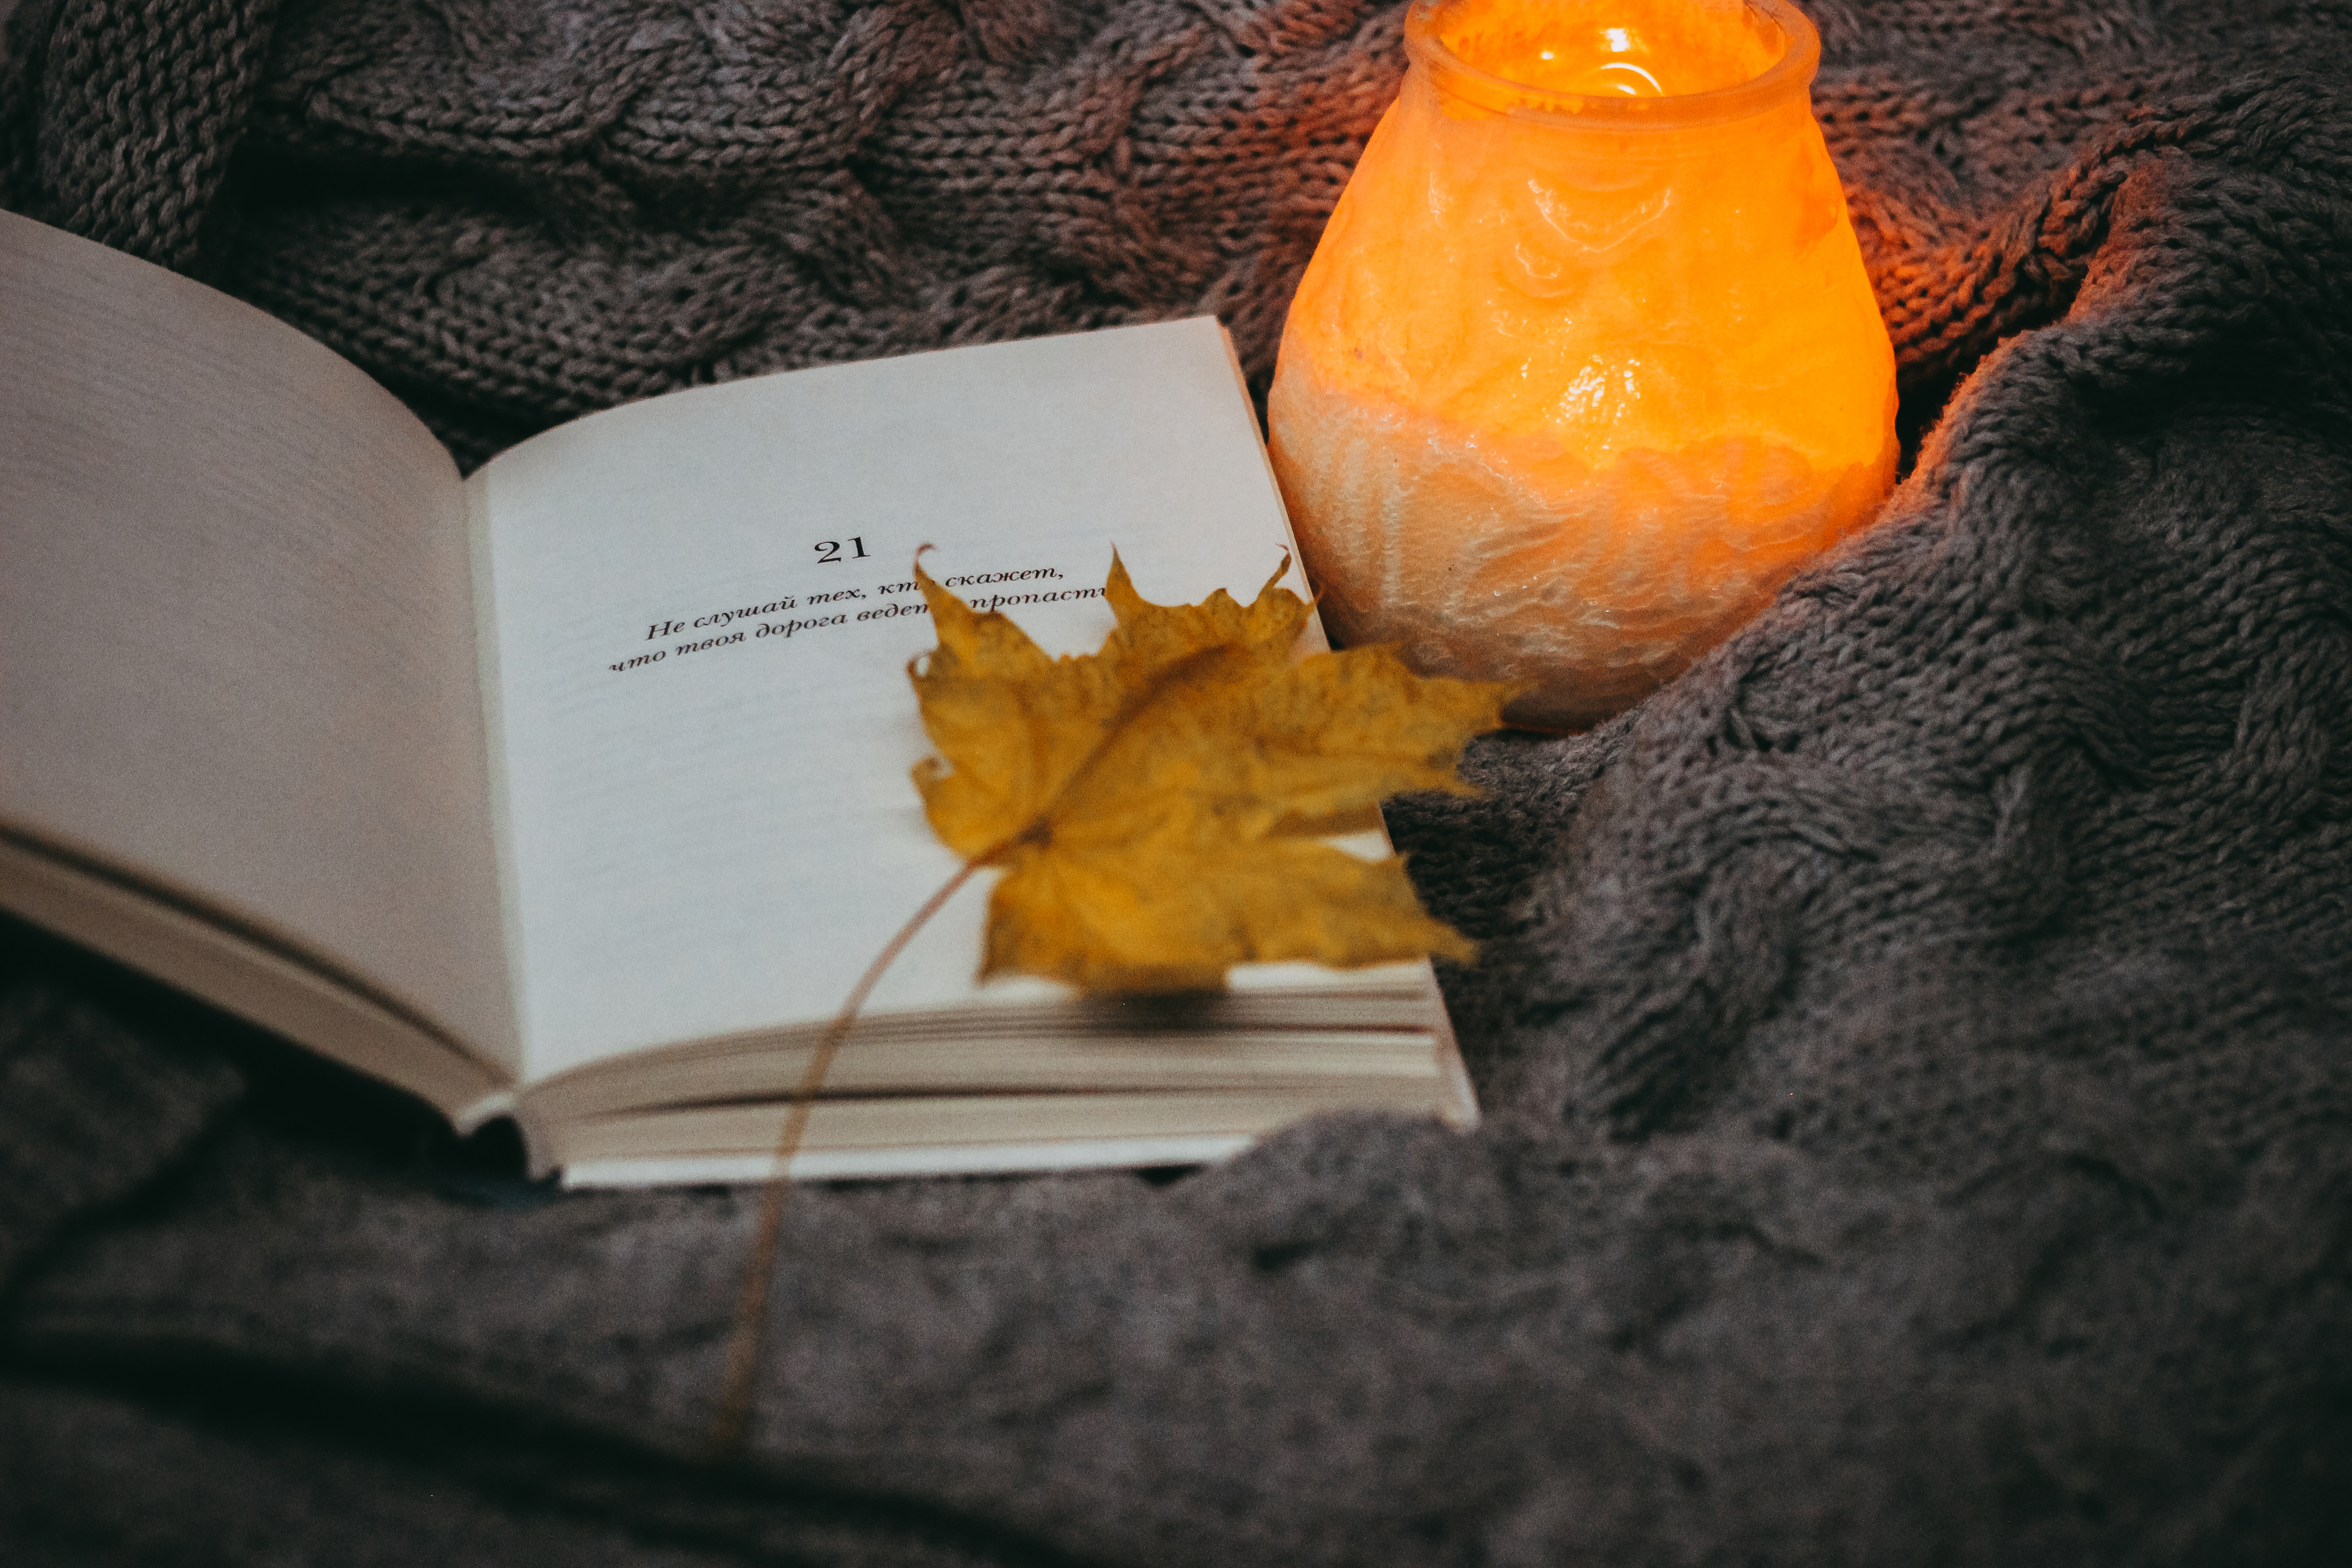
autumn, book, leaf, leaves, maple, orange, yellow, printed, candle, flame, plaid, gray, heat, comfort, atmosphere, still life, tree, plant, peruvian groundcherry, still life photography, maple leaf